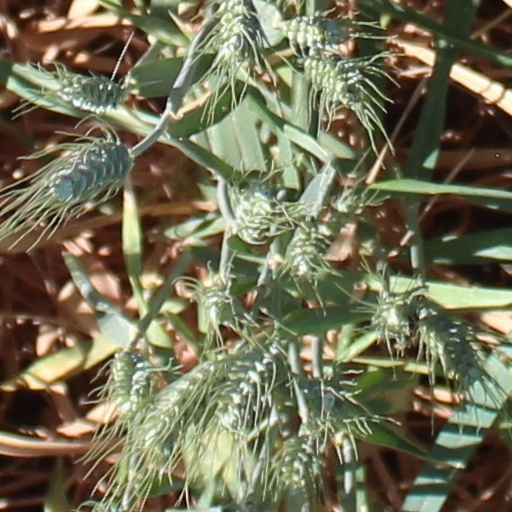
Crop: wheat